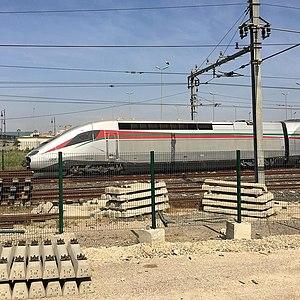
RGV 2N2 Euroduplex de l'ONCFNot running yet... #morocco TGV. Will connect Tanger with Rabat and Casablanca at 320km/h once the new line is complete. #oncf #railways #highspeedrail #trains #railtravel #visitmorocco